Church of the Intercession at Fili

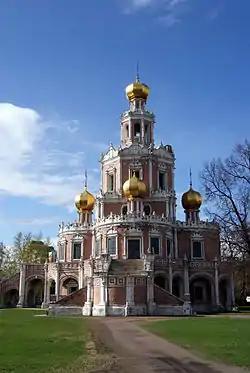
Church of the Intercession

The Church of the Intercession at Fili is a Naryshkin baroque church commissioned by the boyar Lev Naryshkin in his suburban estate Fili; the territory has belonged to City of Moscow since 1935. It is located at 6, Novozavodskaya Street (near Bolshaya Filyovskaya Street).